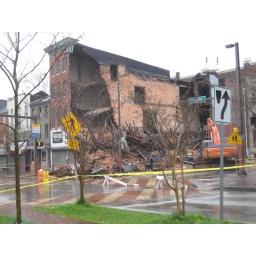
an old auto parts store in baltimore city falls down. looks like a building from a war zone.